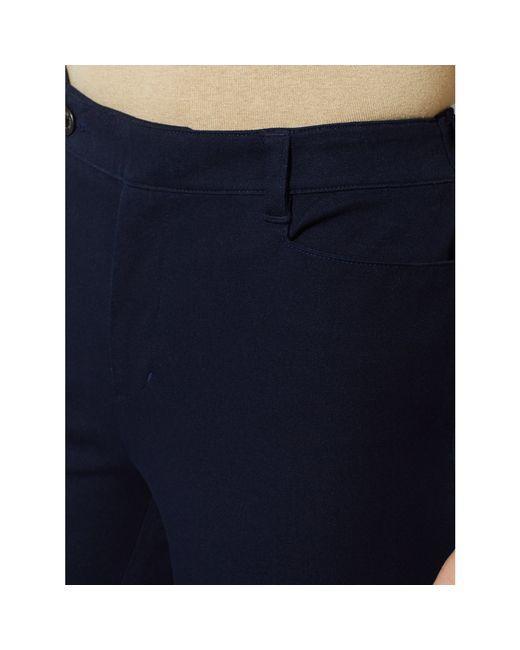
Schwarze Hose ohne Gürtel für Herren